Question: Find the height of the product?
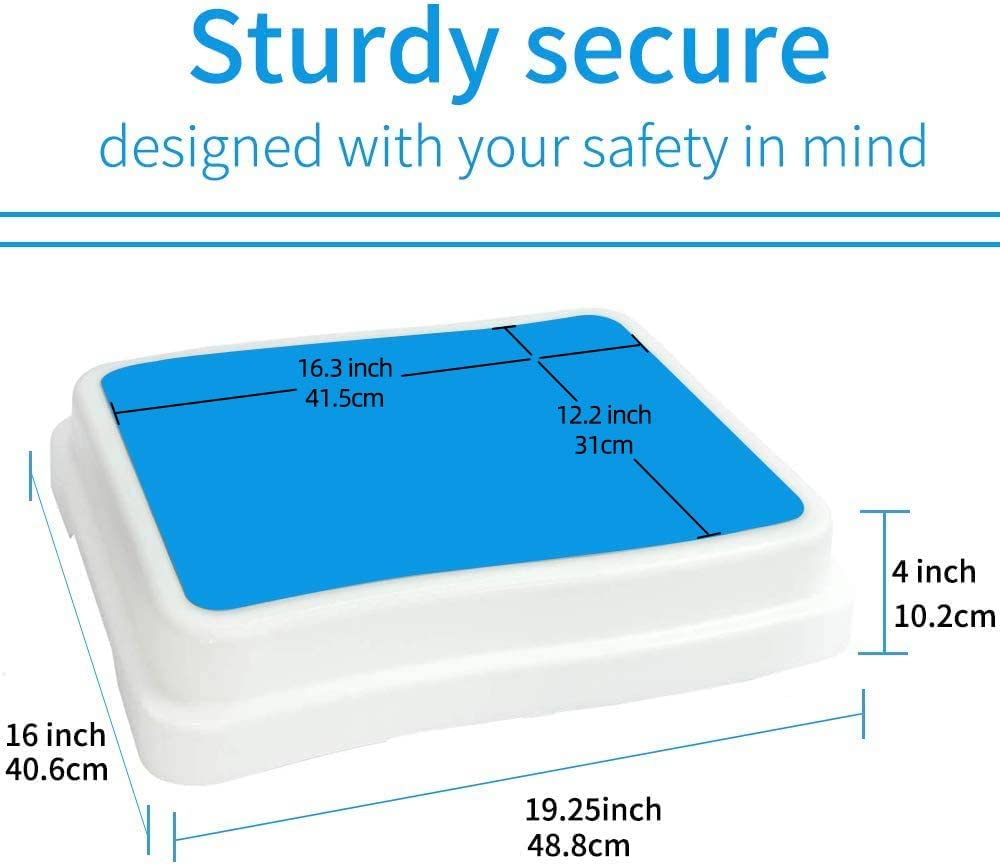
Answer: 10.2 centimetre